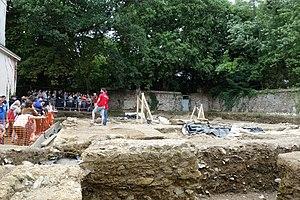
Chantier de fouilles archéologiques de l'INRAP ouvert pendant les Journées nationales de l'archéologie 2018. Public devant les fouilles, avec du personnel de l'INRAP.
Les Journées nationales de l’Archéologie sont organisées par le ministère de la Culture et de la Communication et coordonnées par l’Institut national de recherches archéologiques préventives. Elles ont pour ambition de sensibiliser les publics les plus divers à l’archéologie, à ses enjeux, à ses métiers, à ses méthodes et à ses lieux.